Patchwork

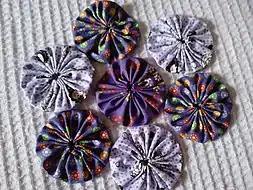
Suffolk puffs

Overall patchwork designs are incrementally pieced geometric shapes stitched together to form a larger random or composed design. The colored shapes can be randomly pieced or follow a strict order to create a specific effect, e.g. value (light to dark) progressions, or checkerboard effects. Names such as Hit or Miss, Clamshell, back-stitch, needle weave, criss-cross, and Starburst identify some overall patchwork structures.